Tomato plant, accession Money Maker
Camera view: horizontal (90 deg, fisheye); turntable rotation: 30 degrees
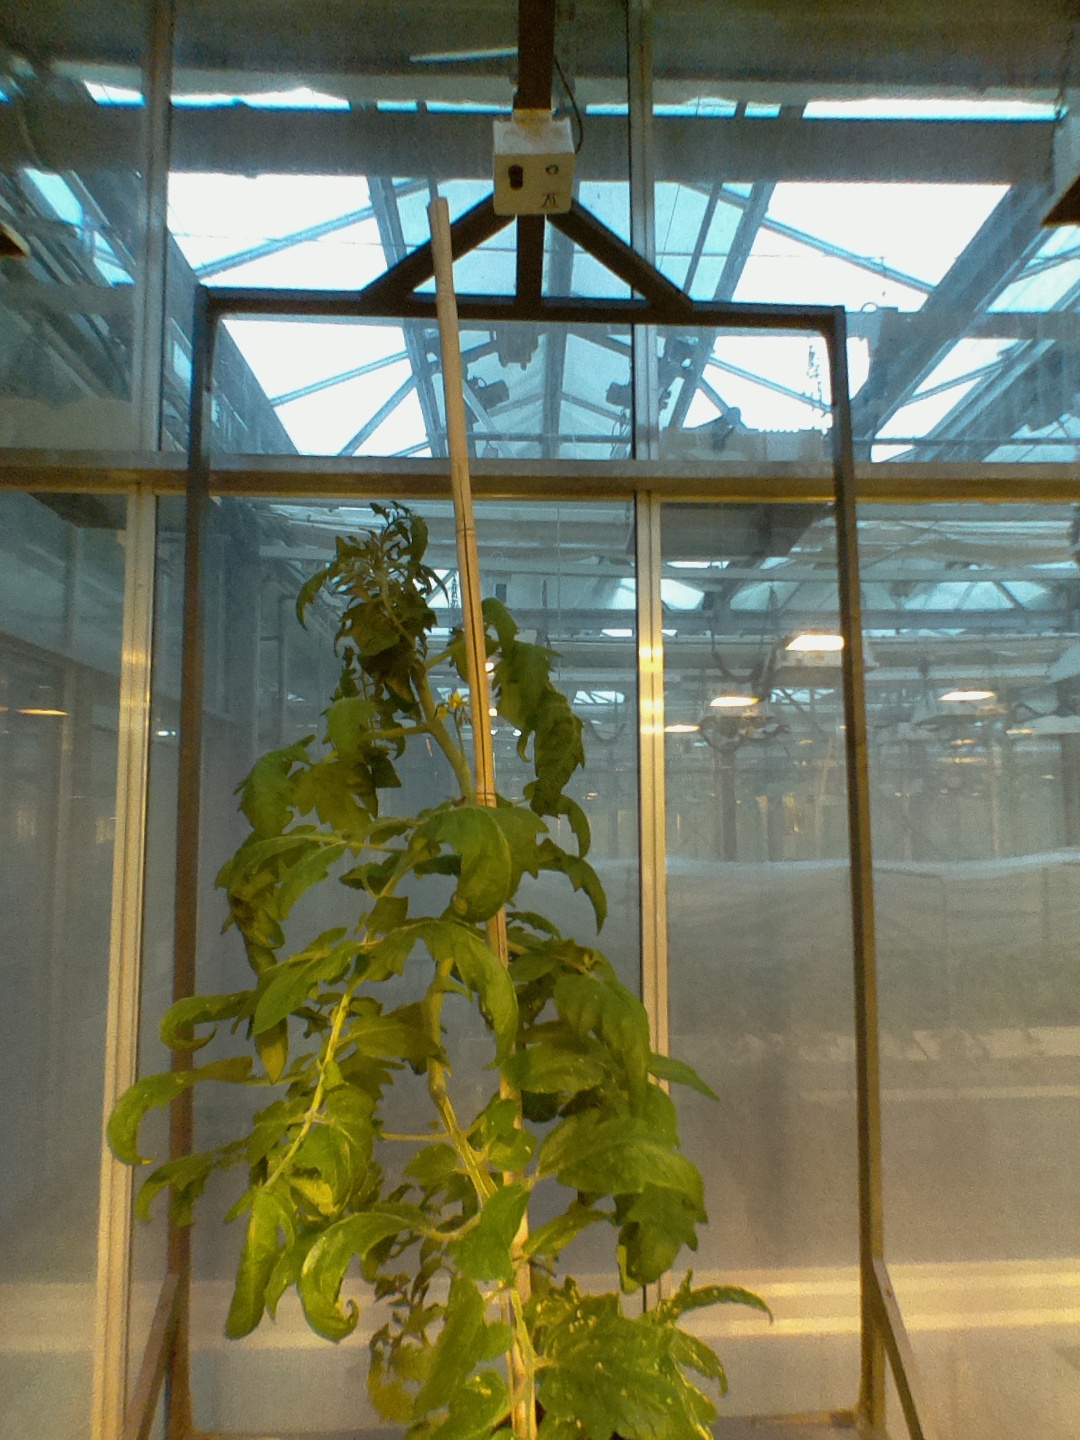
BBCH growth stage 64: 40%-50% of flowers open